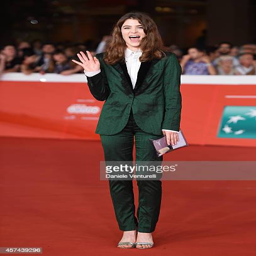
actor attends the red carpet during festival